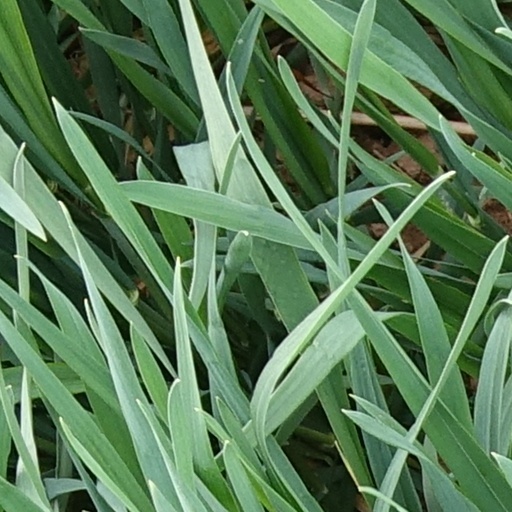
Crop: wheat